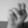
ASL letter: N